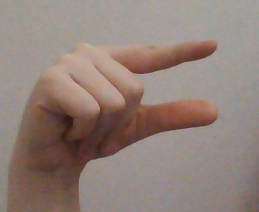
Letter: dal